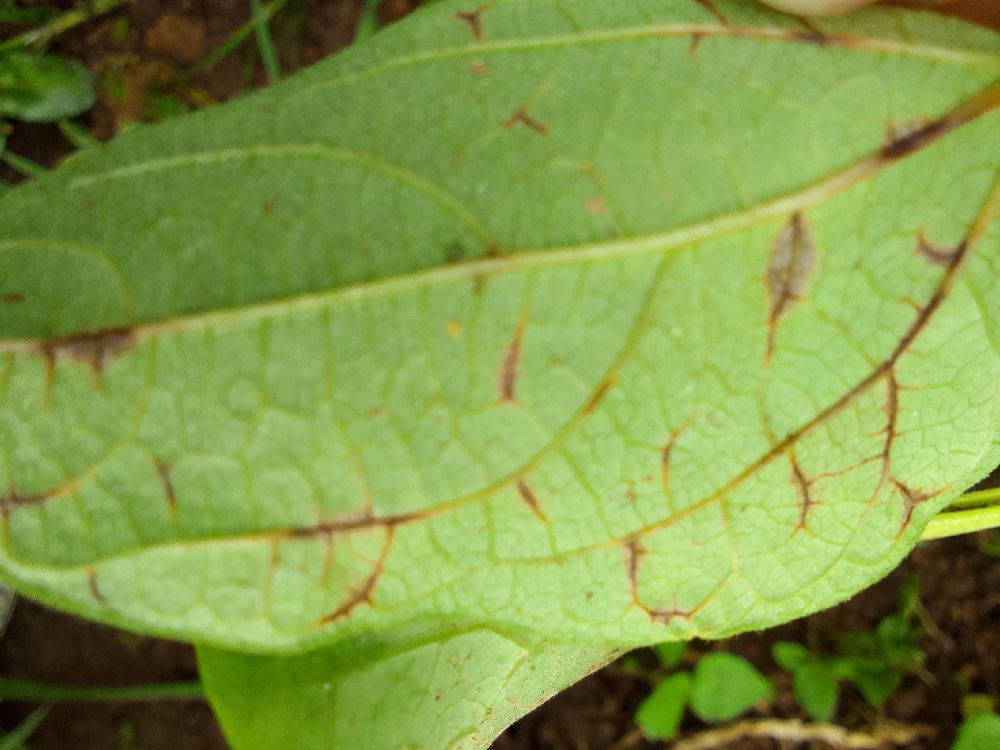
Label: anthracnose